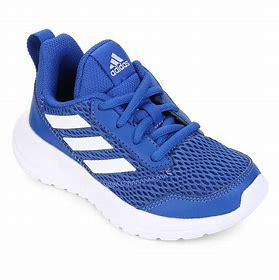
Brand: Adidas
Model: Altarun